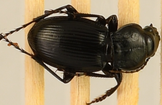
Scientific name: Cyclotrachelus torvus
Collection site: Northern Great Plains Research Laboratory NEON (NOGP), plot NOGP_003